E. Wedel

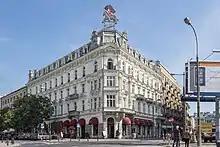
Wedel's Residence on Szpitalna Street, one of the few preserved apartment houses from the end of the 19th century.

Jan Wedel made plans for World War II, and the company managed to continue production during the first few years of the war; it also started producing basic foodstuffs such as bread for starving Warsaw, and was the site of the underground teaching. Despite the family's German ancestry Wedel refused to collaborate with the Germans, and did not sign the Volksliste; increasingly this led to him and his employees being persecuted by the Nazis. The war devastated Poland and the company; the buildings at Warsaw were destroyed during the Warsaw Uprising. After the war, Wedel rebuilt the factory, only to have the communist government nationalize the company. The Wedel plant itself was renamed '22 Lipca' (22 July) after the Communist 'Independence Day' (PKWN Manifesto), although even the communists chose to retain the Wedel brand name, with products bearing both the new and old logos (particularly as after 10 years of not using the logo, all attempts at exporting proved futile). The company was reprivatized in 1989 after the fall of communism in Poland. In 1991 it was bought by PepsiCo Foods and Beverages, at which time sales were about $50–$60 million. In 1995 sales exceeded $200 million. About 10% of the products are exported, primarily to the United Kingdom, United States and Canada. The Warsaw facility employed 1,100 workers in 1998.